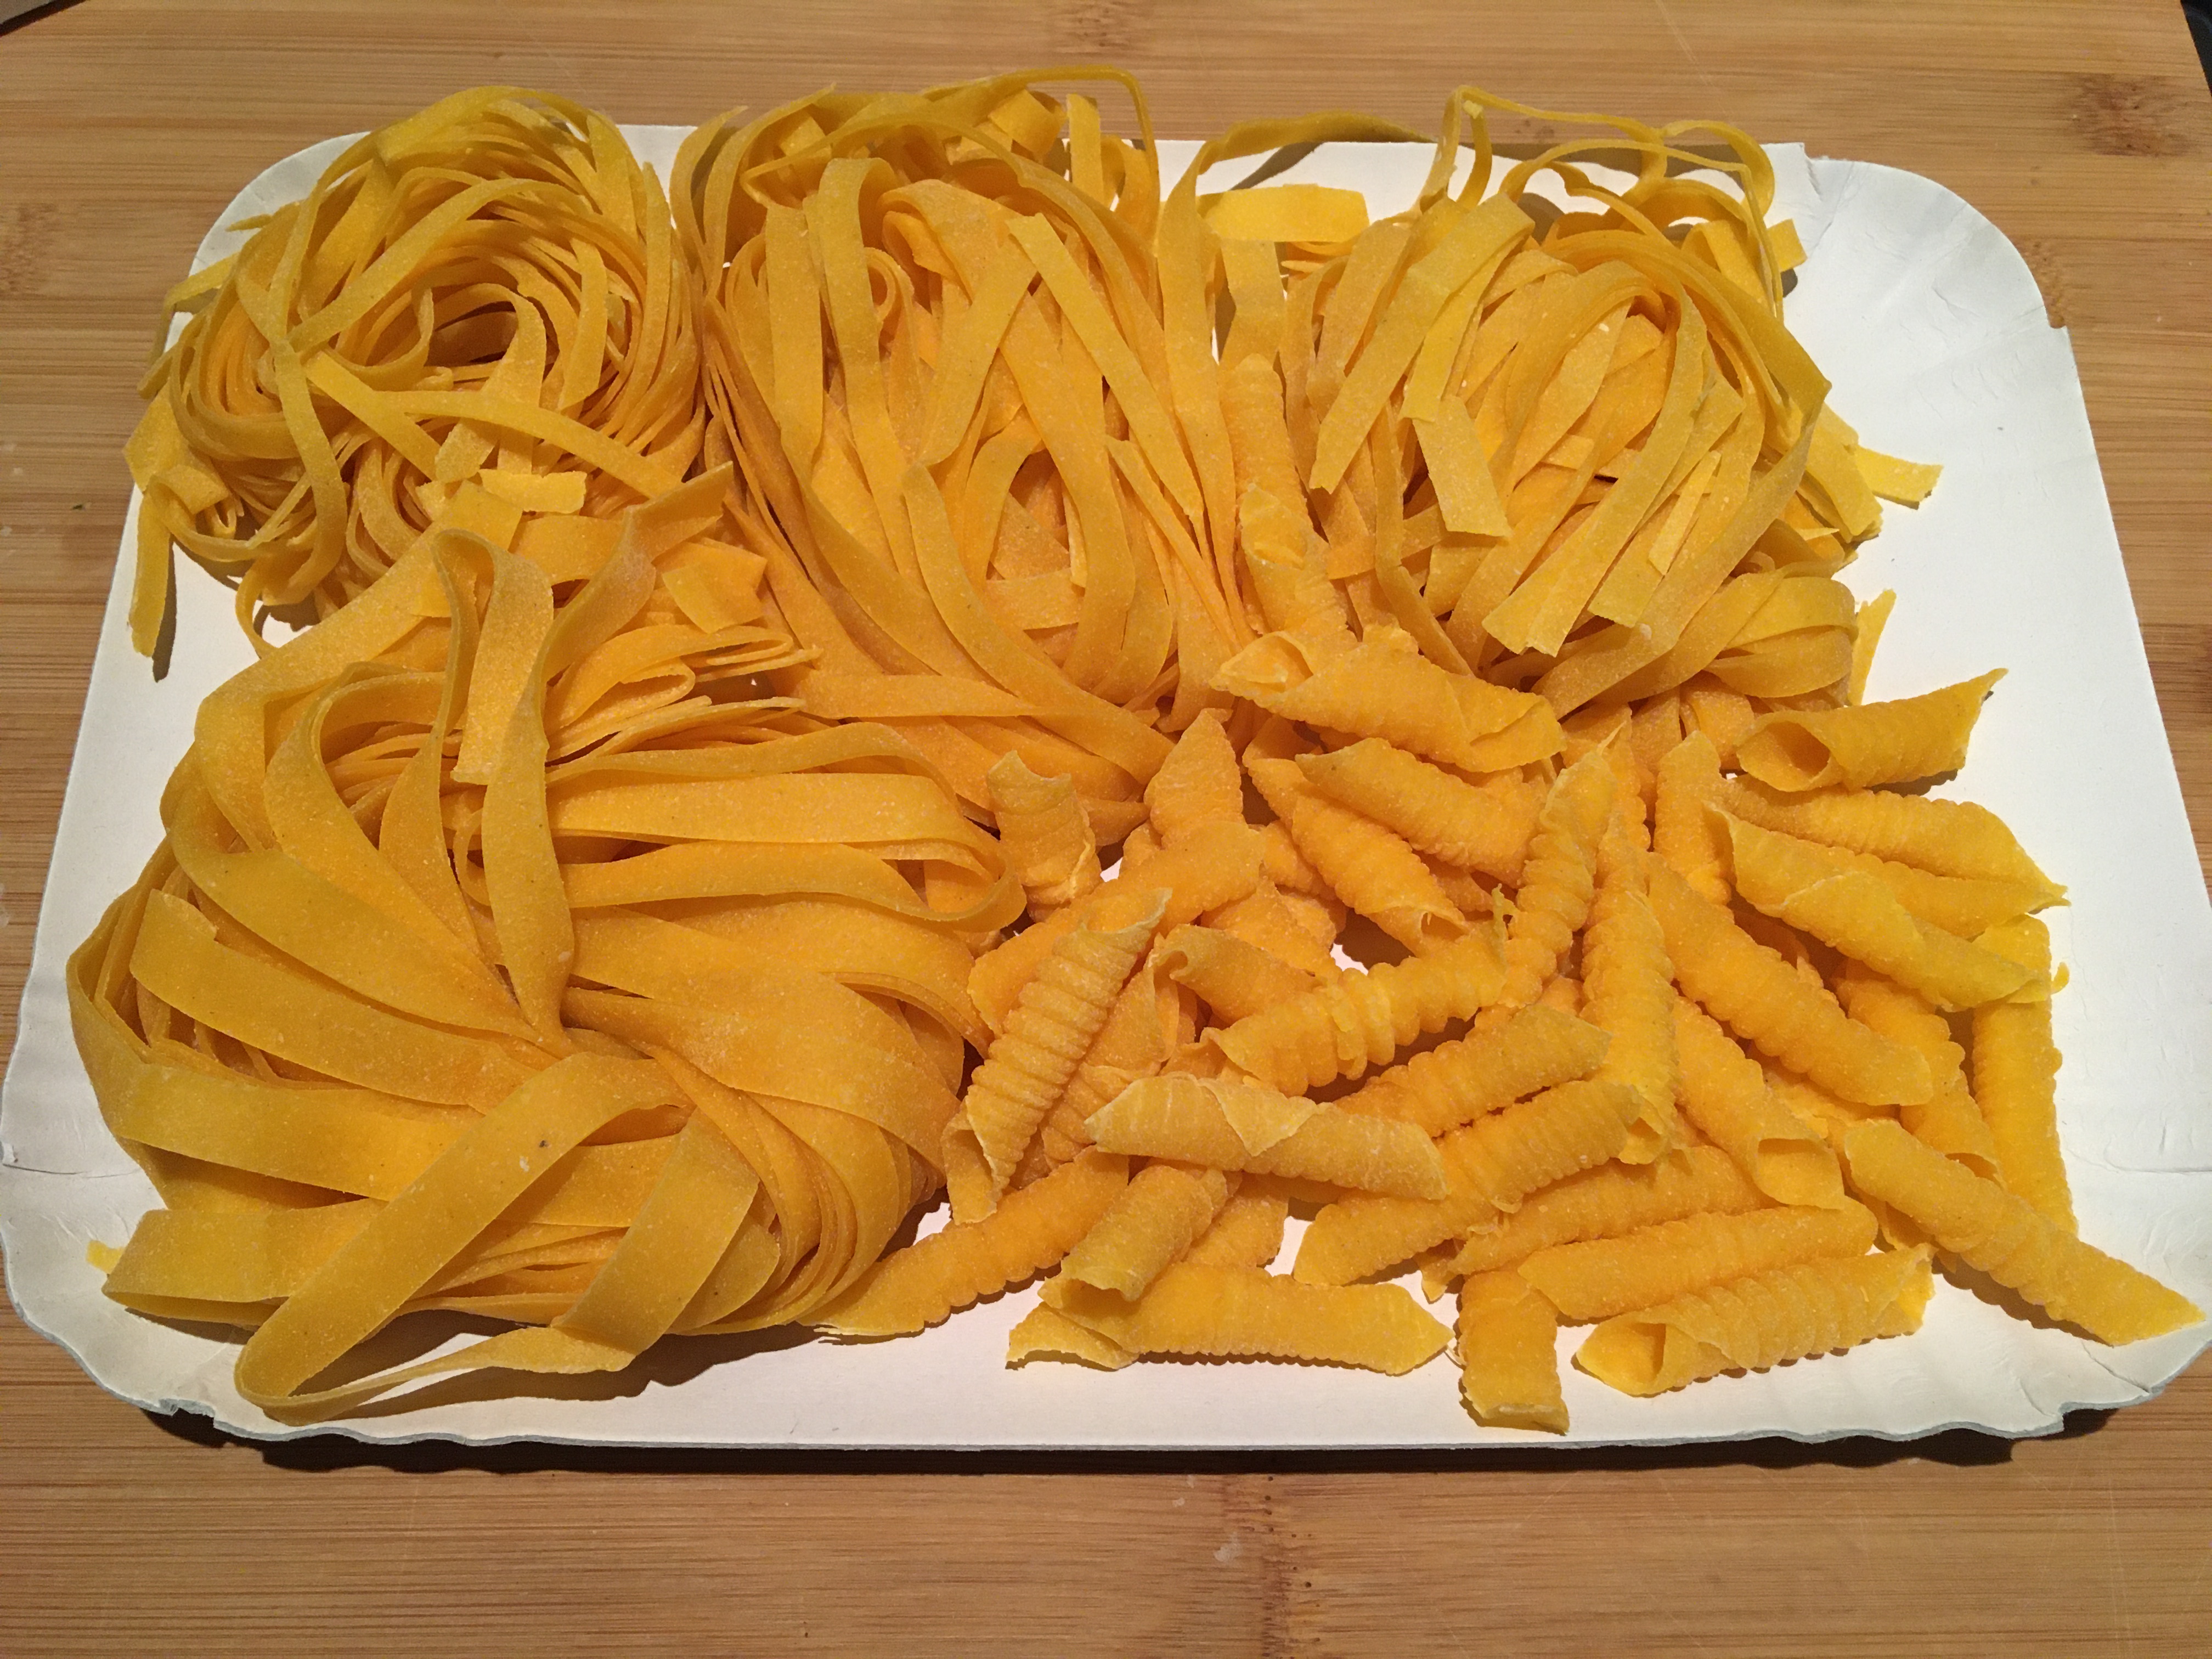
egg, food, dish, cuisine, junk food, ingredient, side dish, comfort food, fast food, italian food, pasta, fettuccine, french fries, Stringozzi, fried food, kids meal, produce